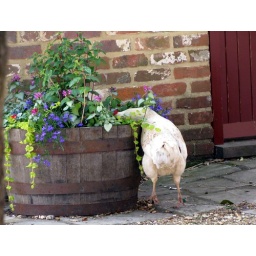
I couldn't resist this chicken who was standing on her tiptoes grubbing about in the plant tub.